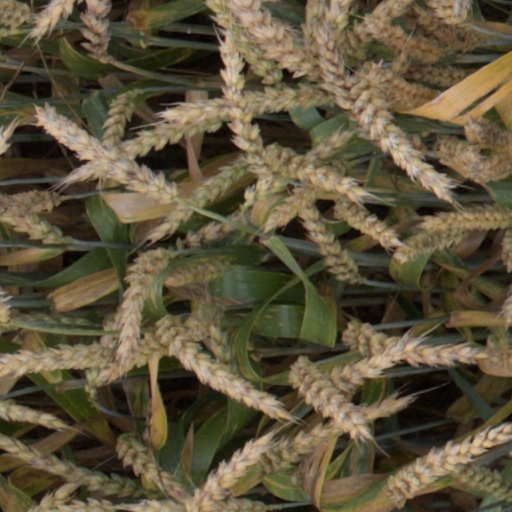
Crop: wheat